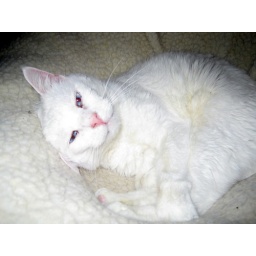
Buddy in his bean bag chair fuzzy!